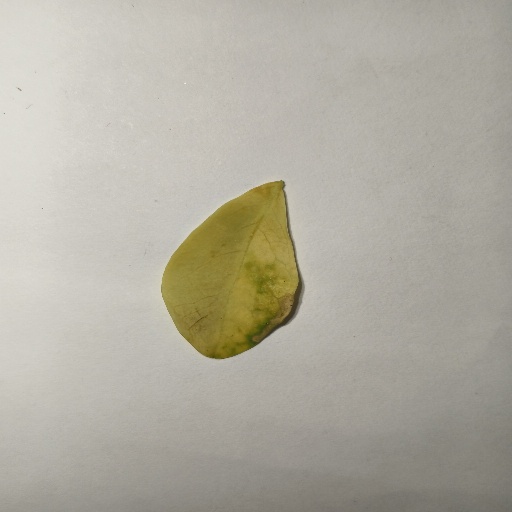
Species: Sojina
Leaf condition: Yellow Leaf